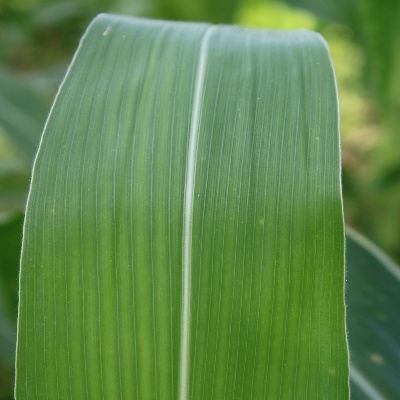
Crop: Maize
Condition: healthy